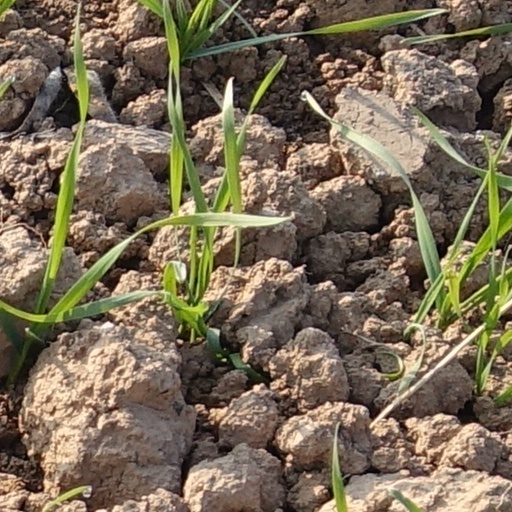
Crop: wheat